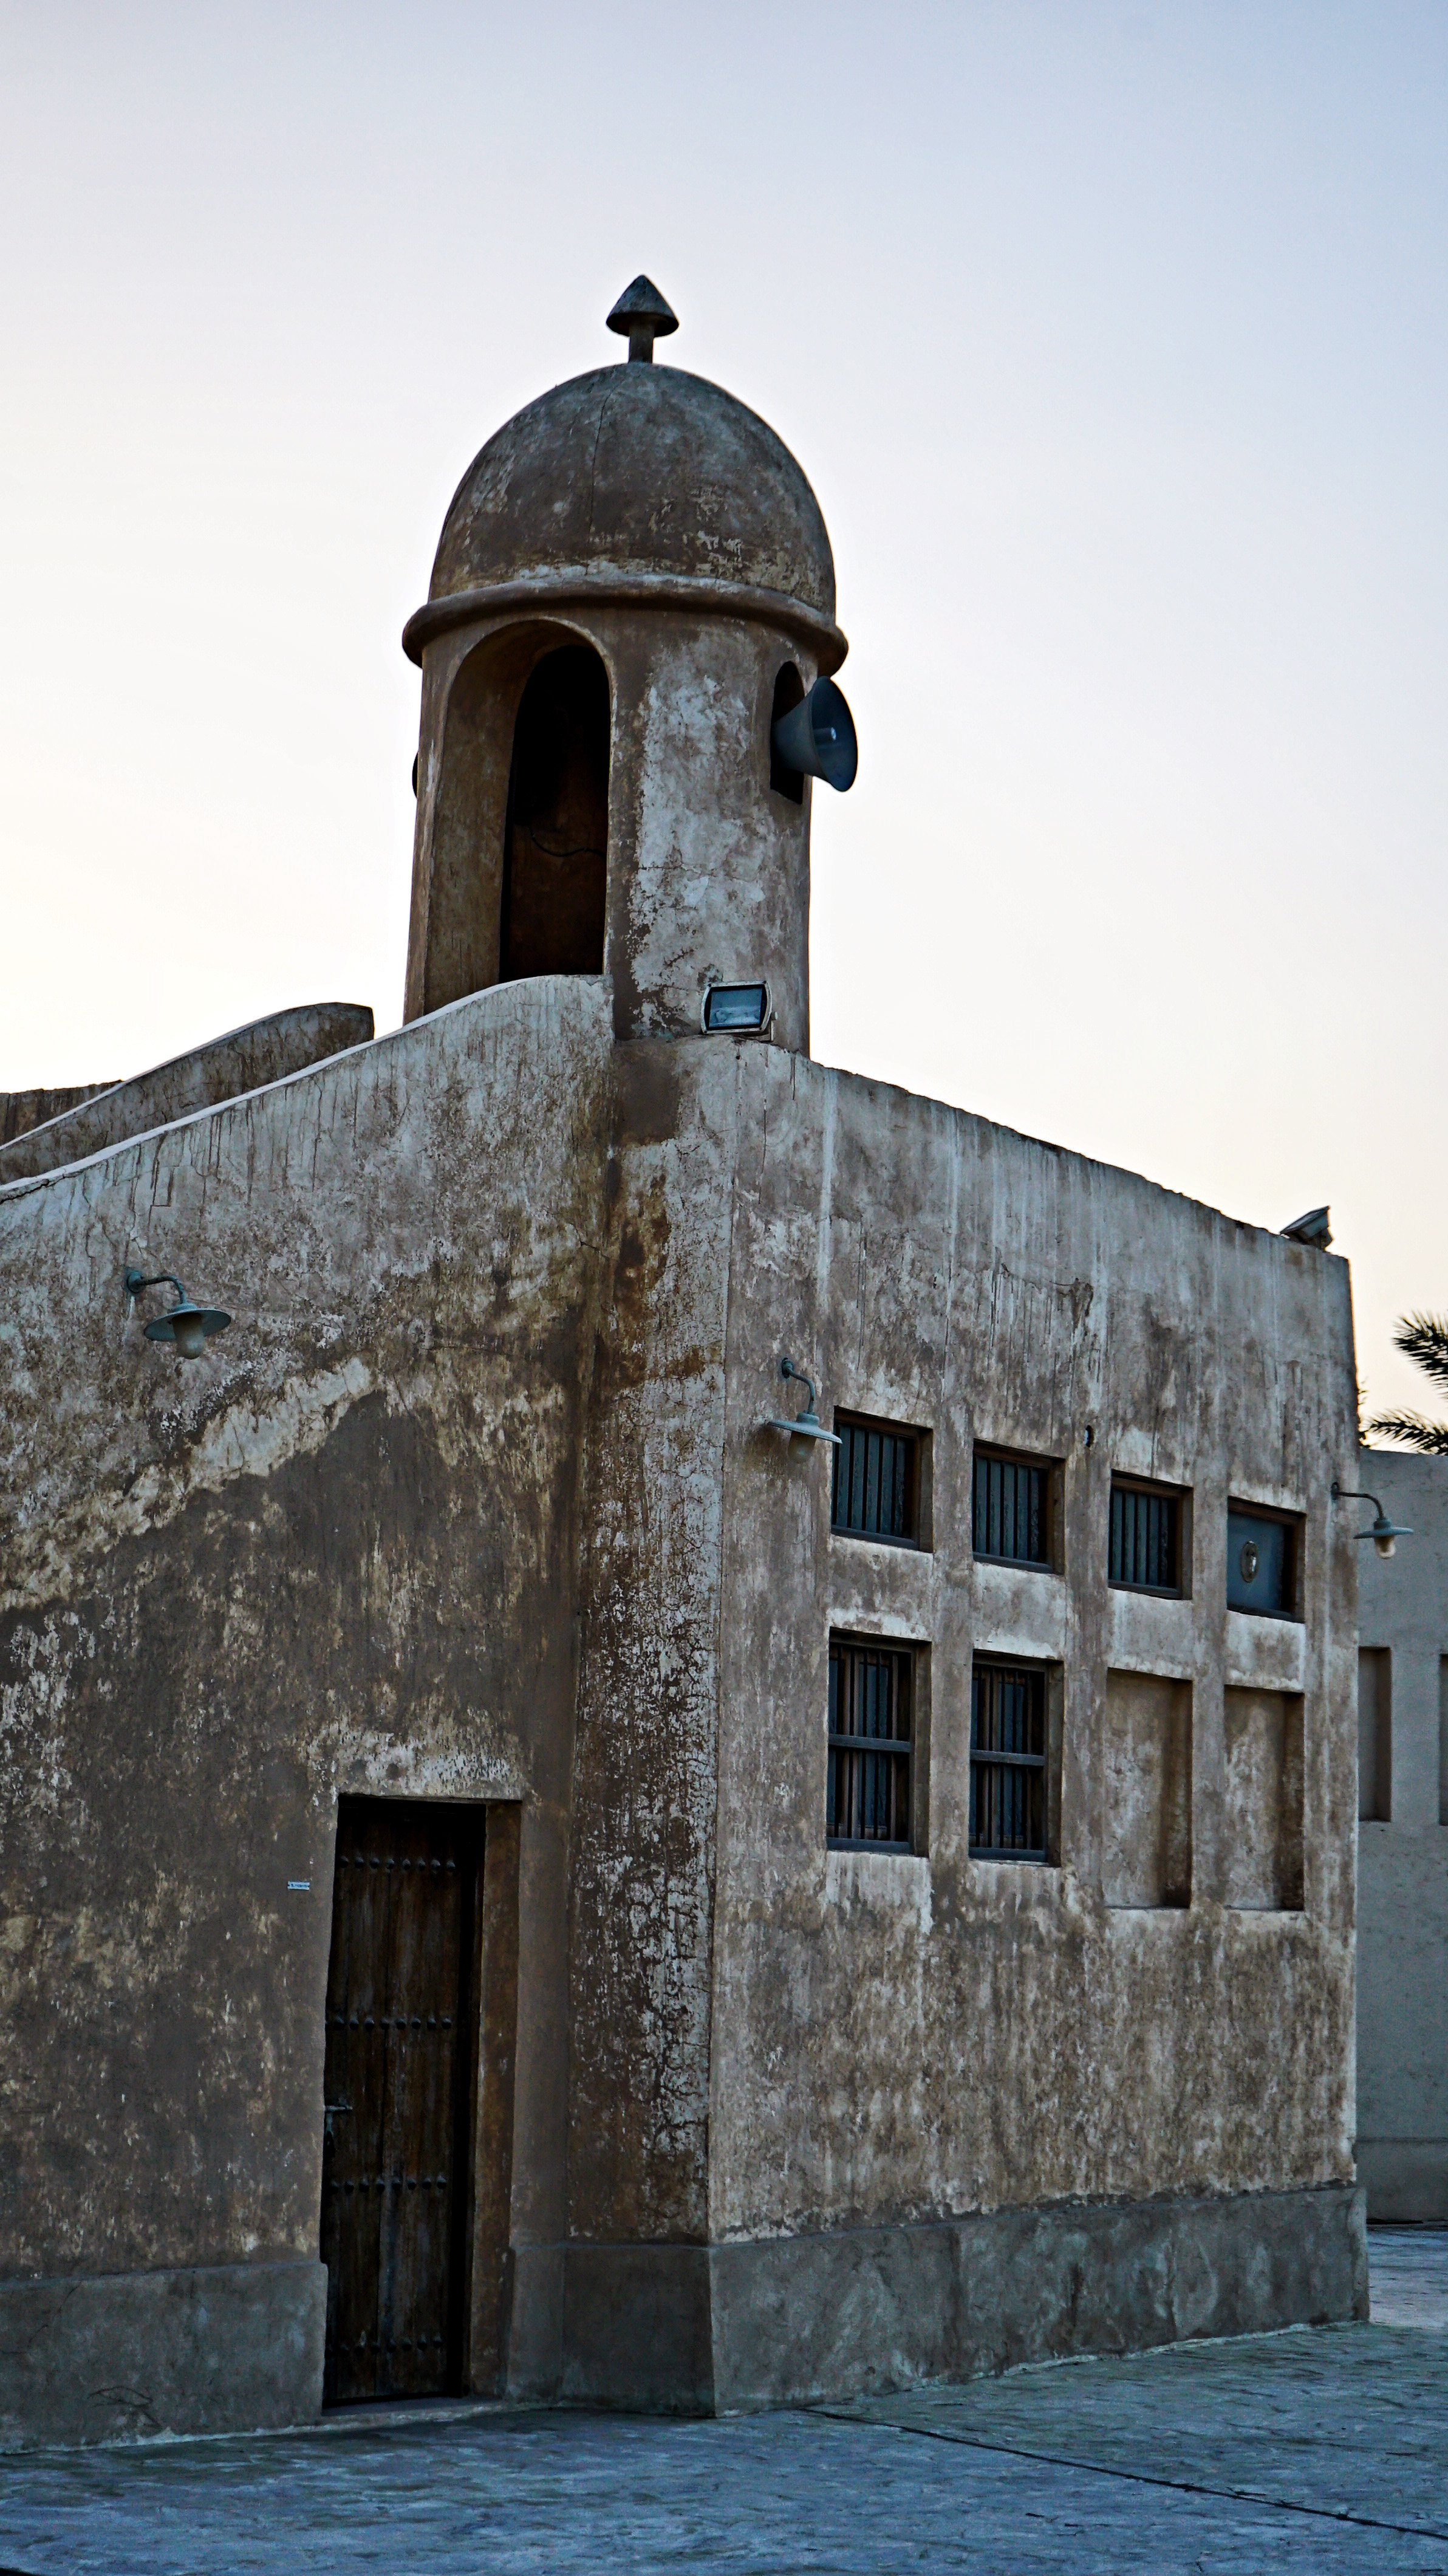
building, architecture, wall, sky, facade, house, chapel, roof, bell tower, historic site, tourism, dome